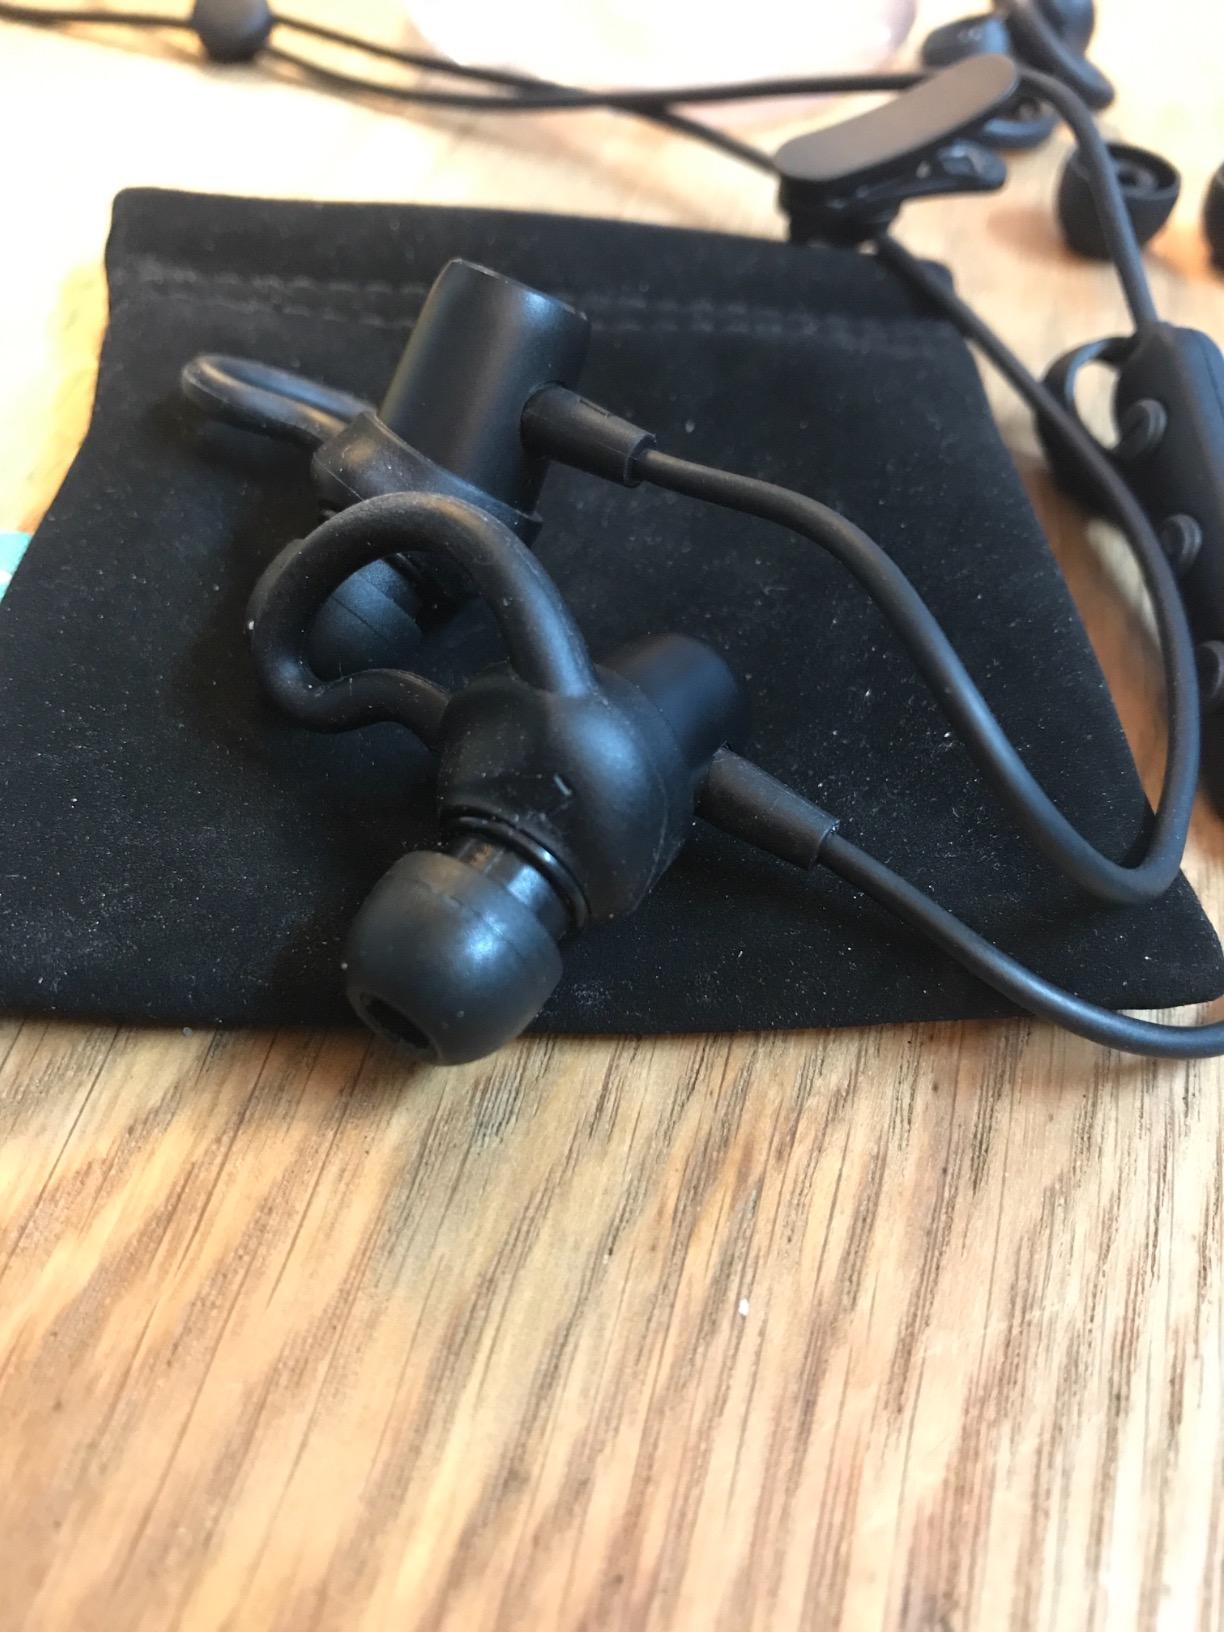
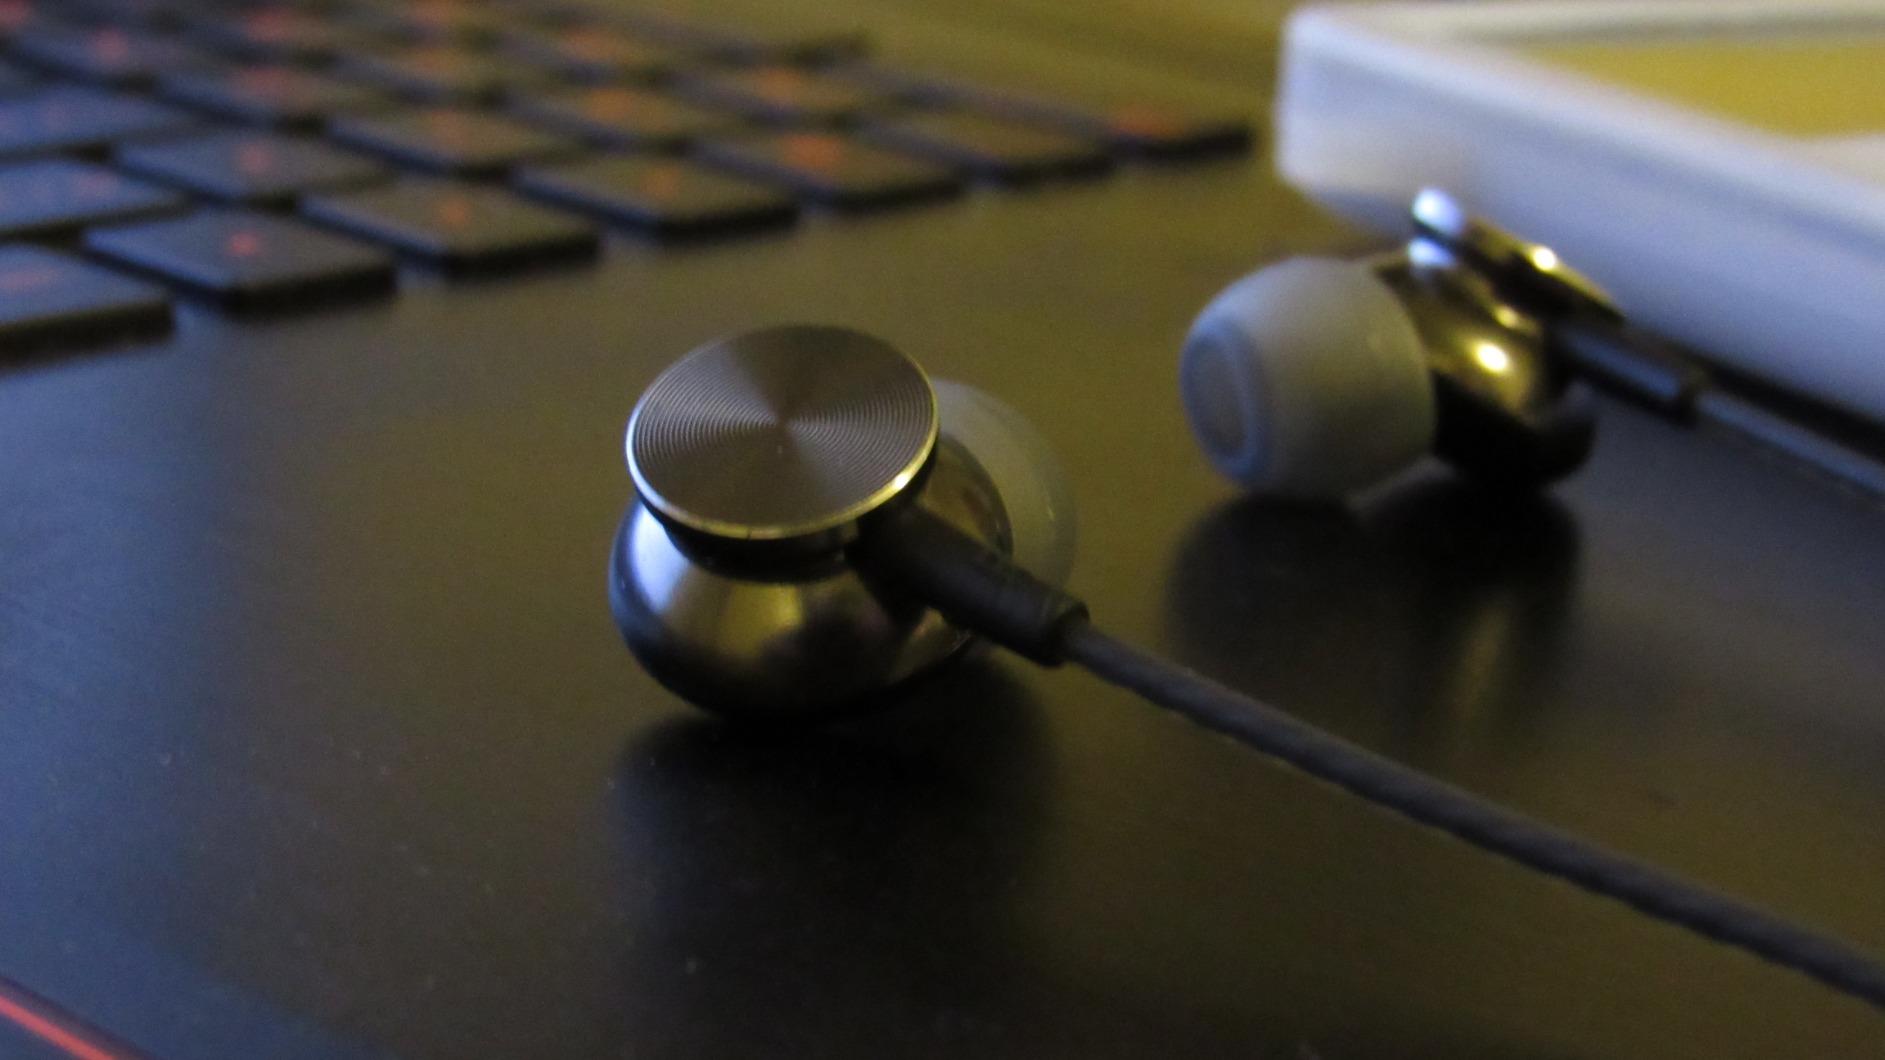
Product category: headphones
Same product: no